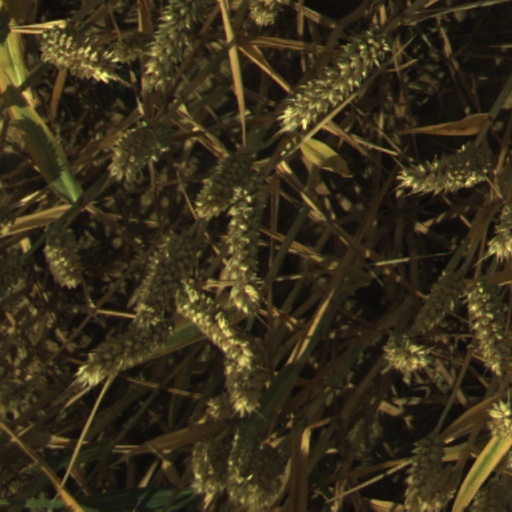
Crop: wheat